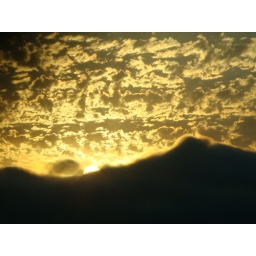
the sun sets over a cloud mountain in Sonoma